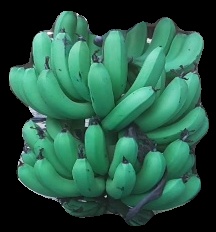
Variety: pachbale
Grade: grade3